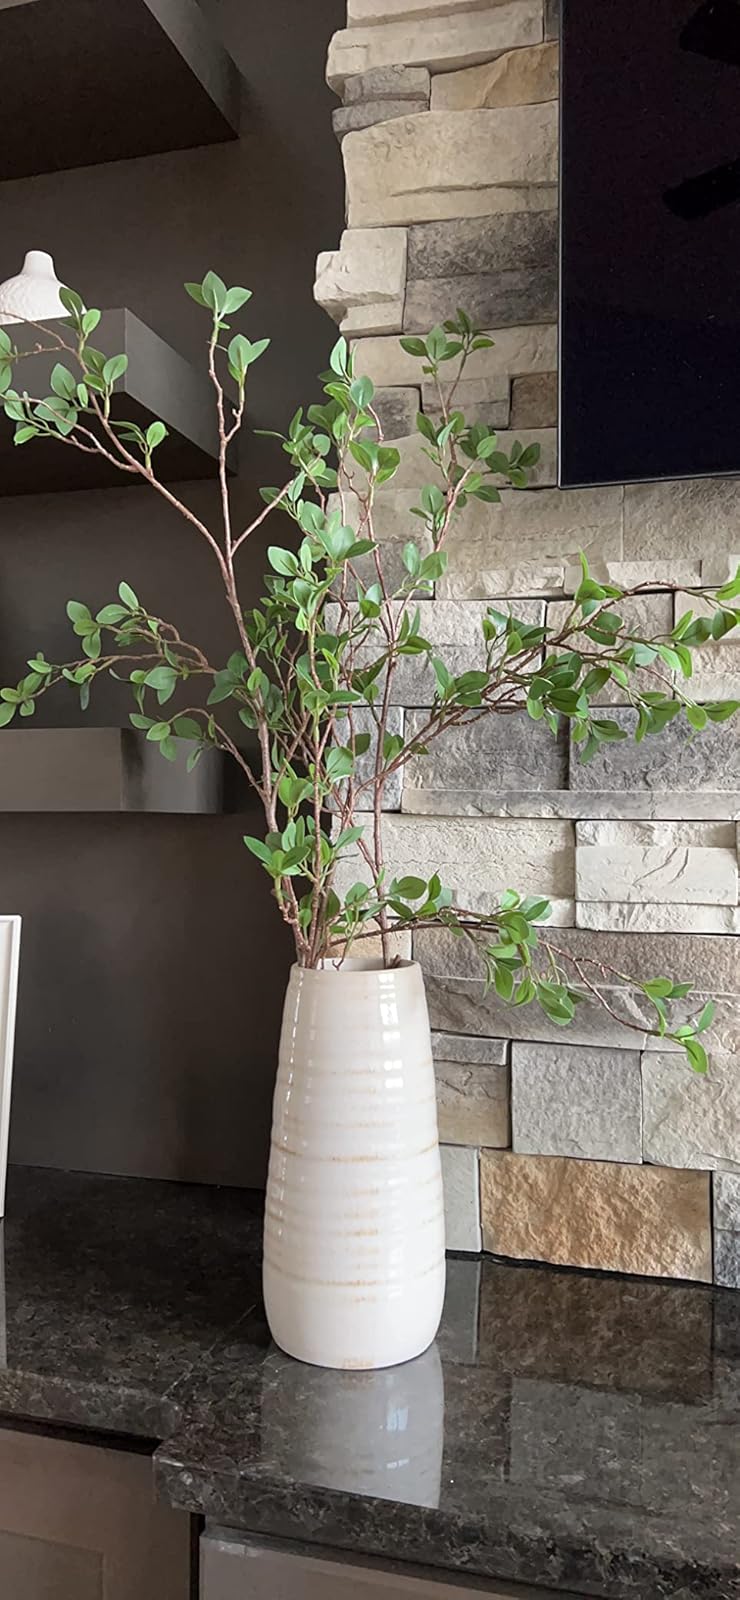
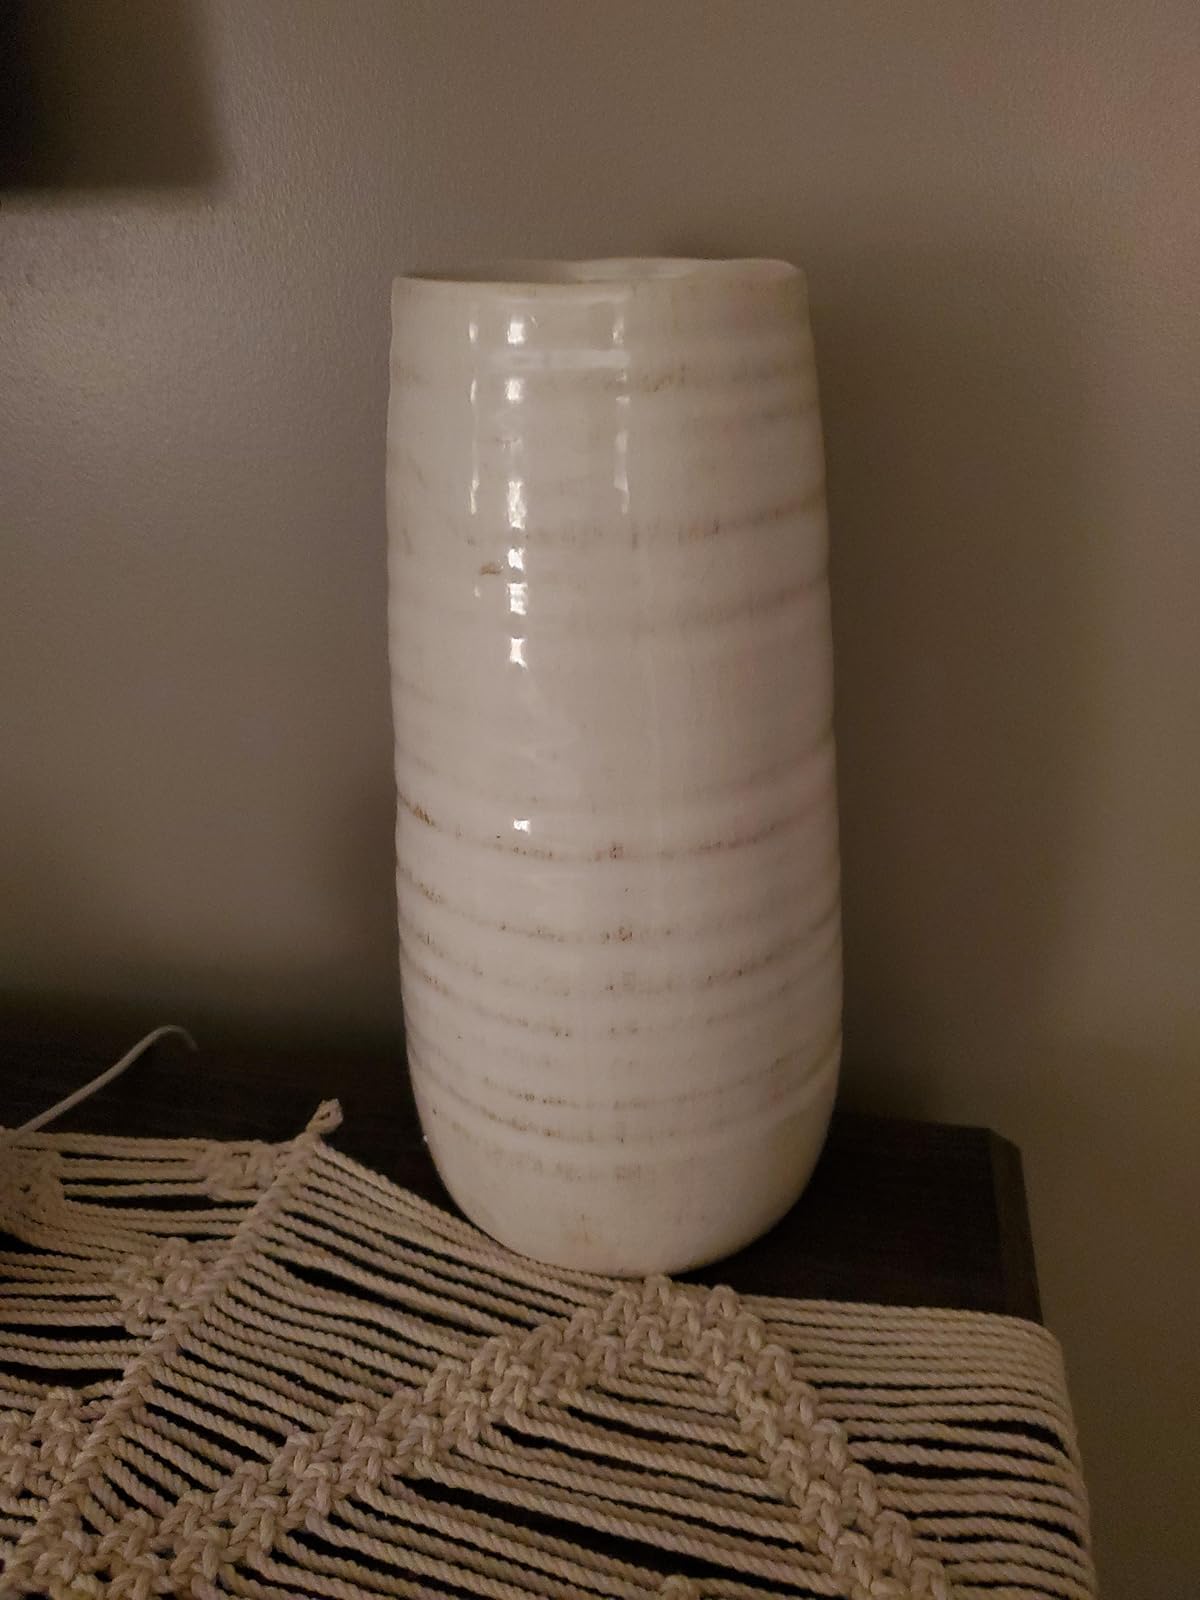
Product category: vase
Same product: yes